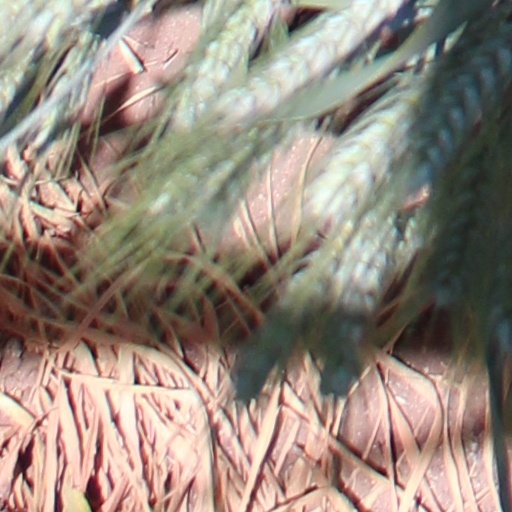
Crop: wheat